Manu Delago

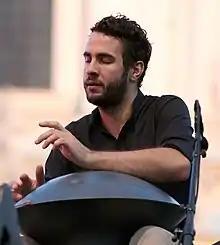
Delago performing in 2014

Delago was born in Innsbruck, Tyrol, and took music lessons as a child in accordion and piano. As a teenager he mainly played drums for various rock bands. In 2003 he picked up the Hang, which gradually turned into one of his main musical instruments.